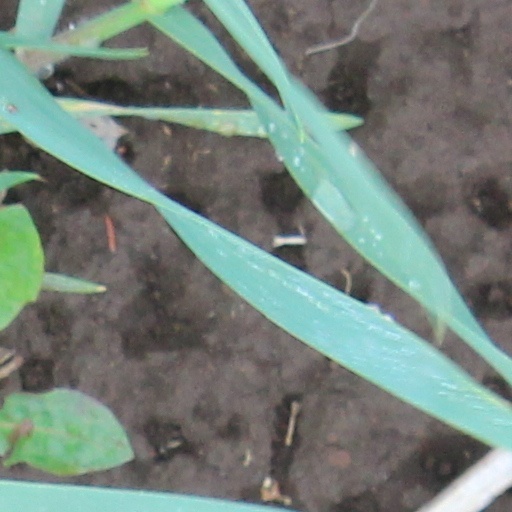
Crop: wheat